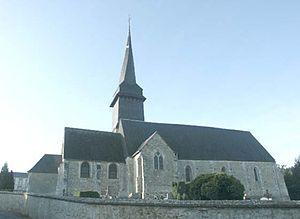
Vue nord de l'église Saint-Aubin de Saint-Aubin-sur-Gaillon.